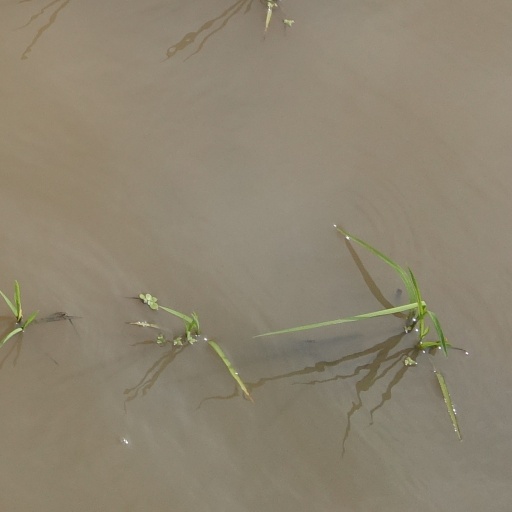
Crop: rice